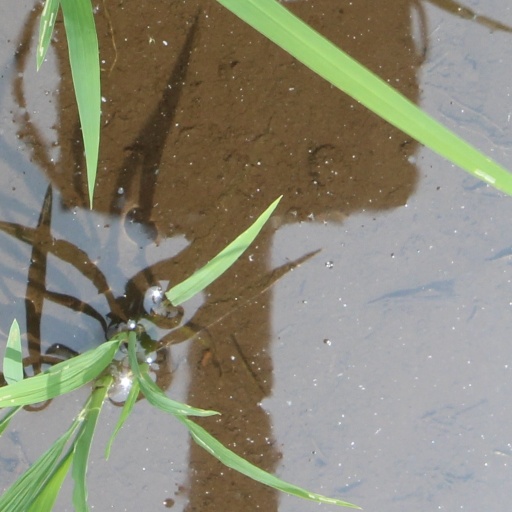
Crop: rice